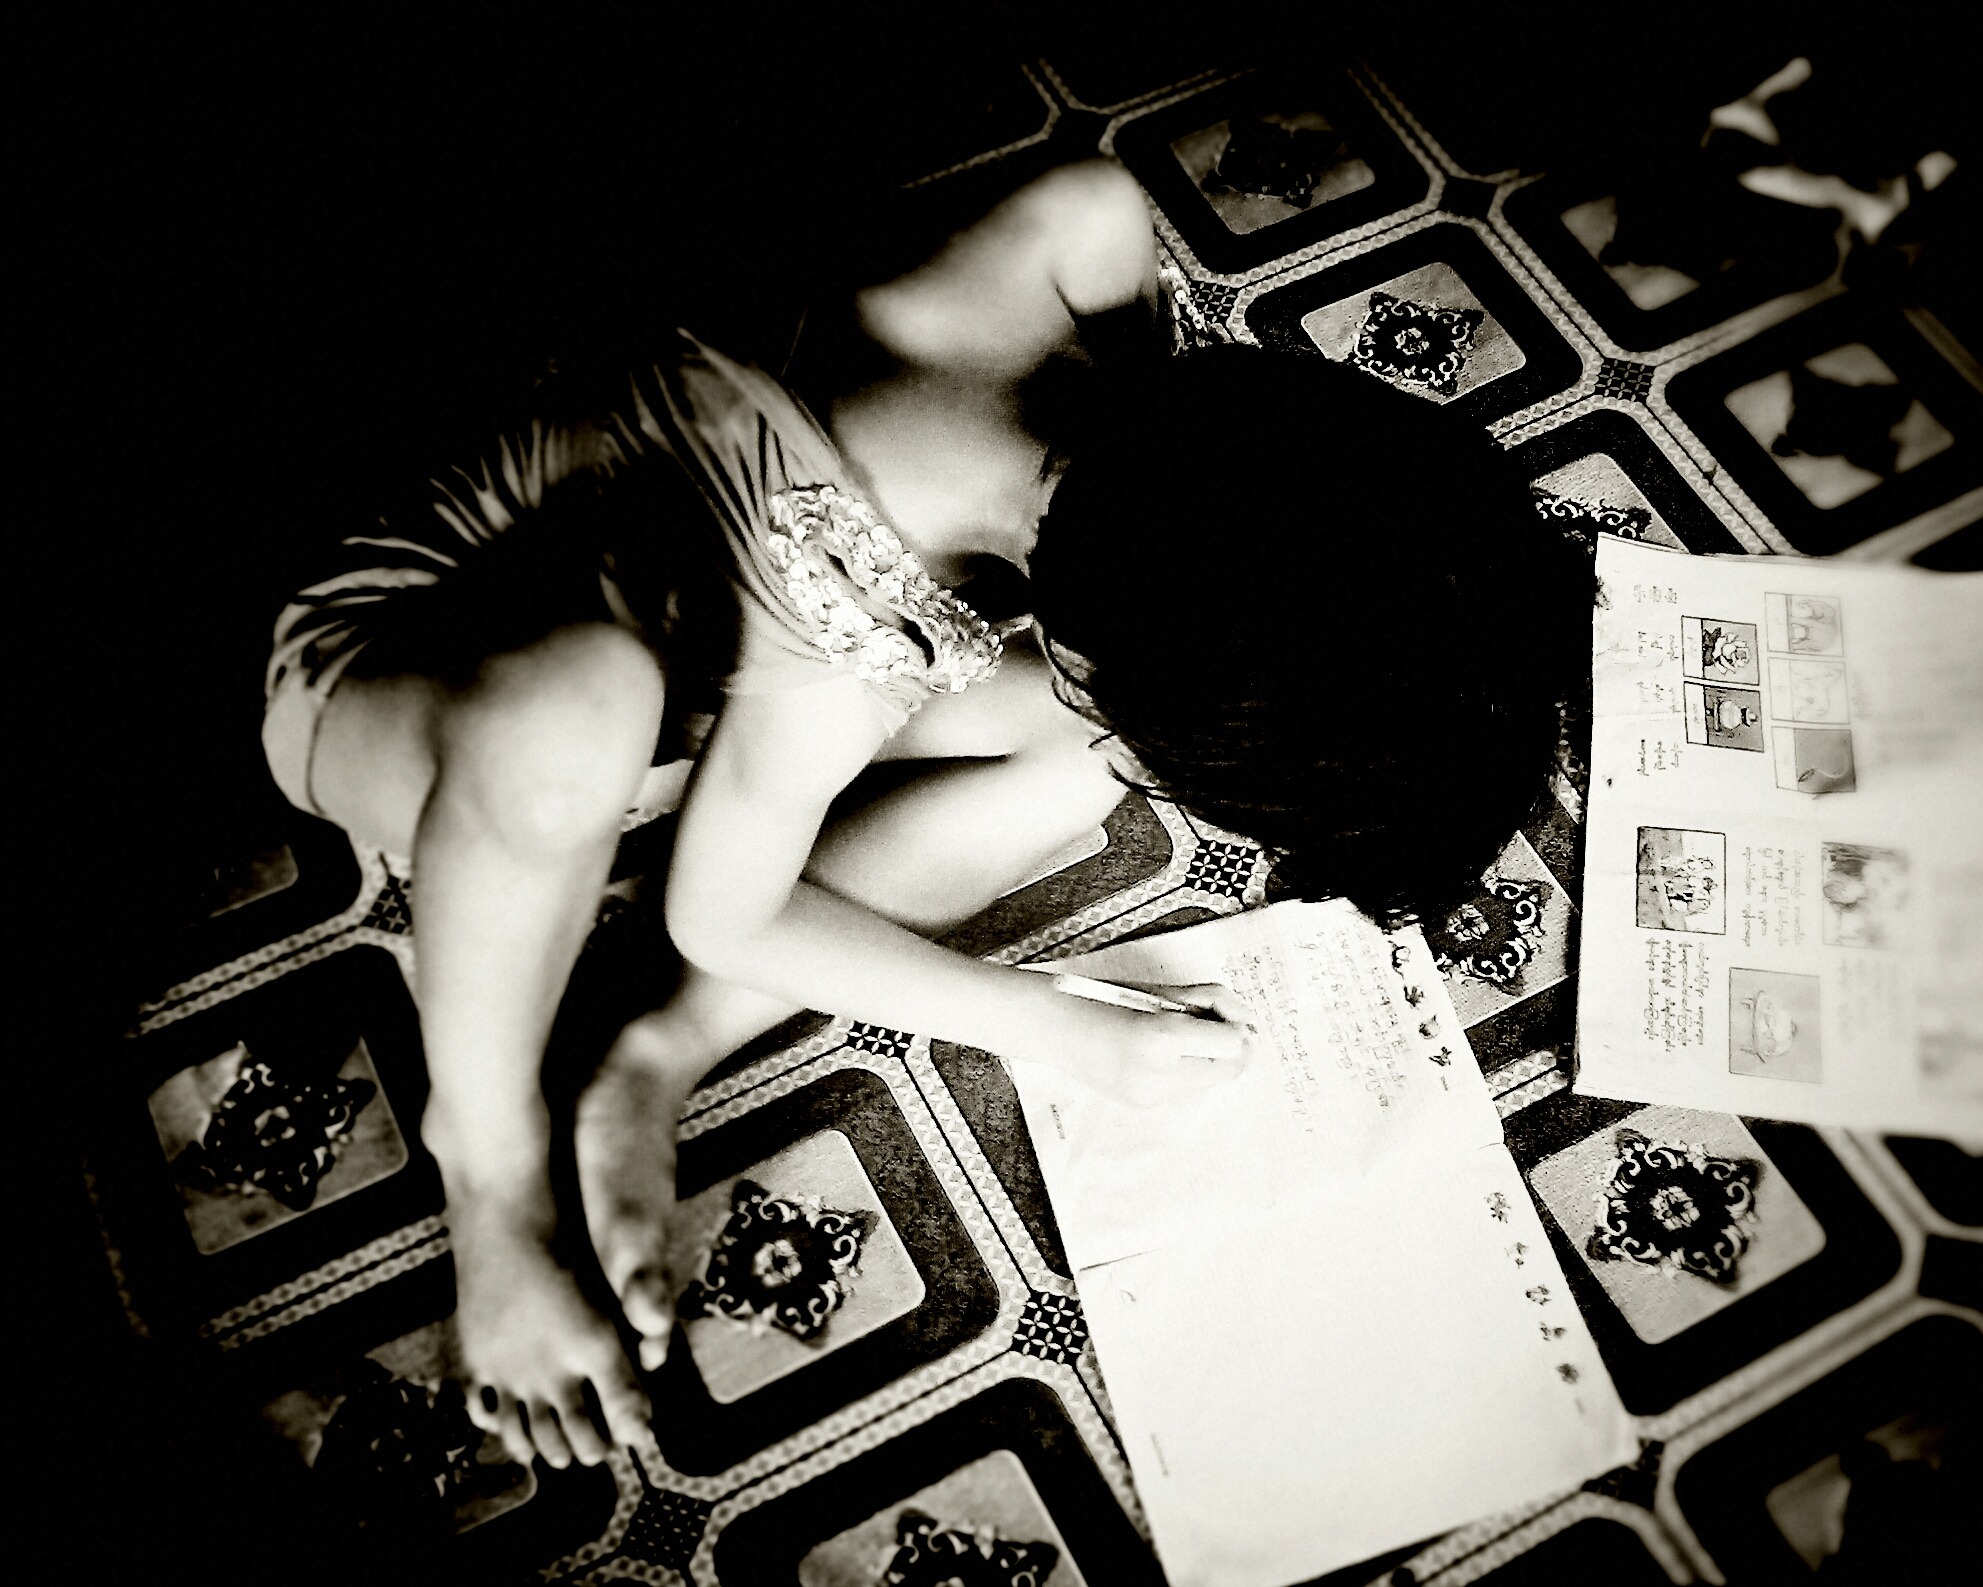
writing, hand, black and white, girl, white, photography, young, sitting, child, black, monochrome, childhood, photograph, image, monochrome photography, album cover